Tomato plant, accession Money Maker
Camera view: vertical (180 deg); turntable rotation: 330 degrees
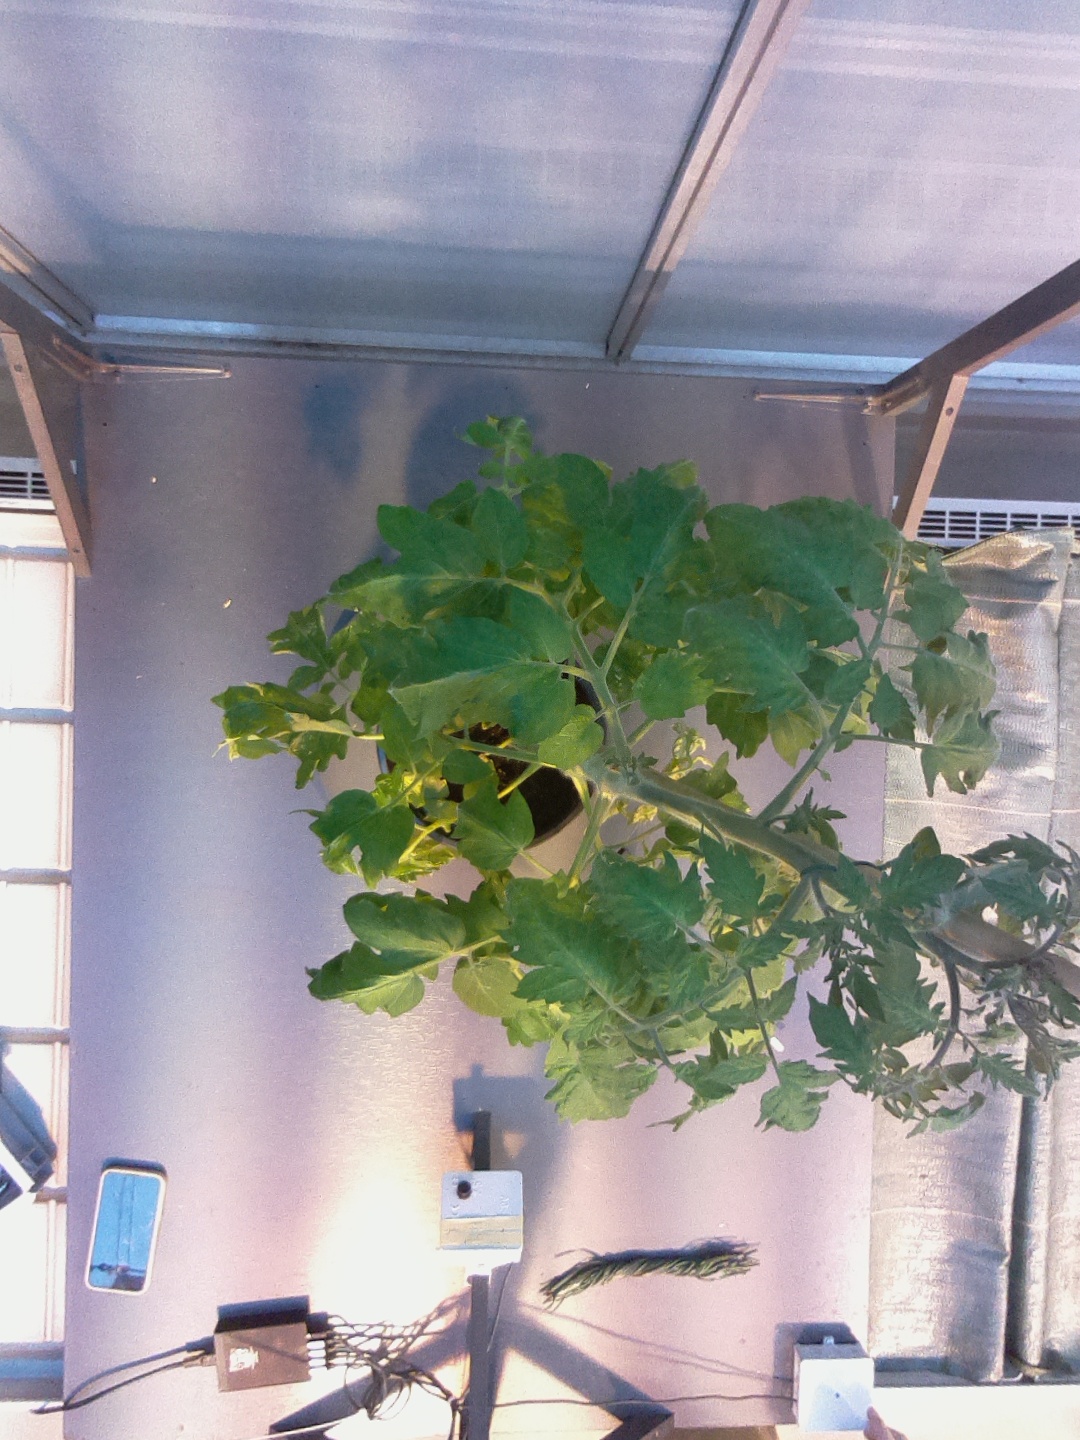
BBCH growth stage 70: Fruits at the main stem or branches visibles